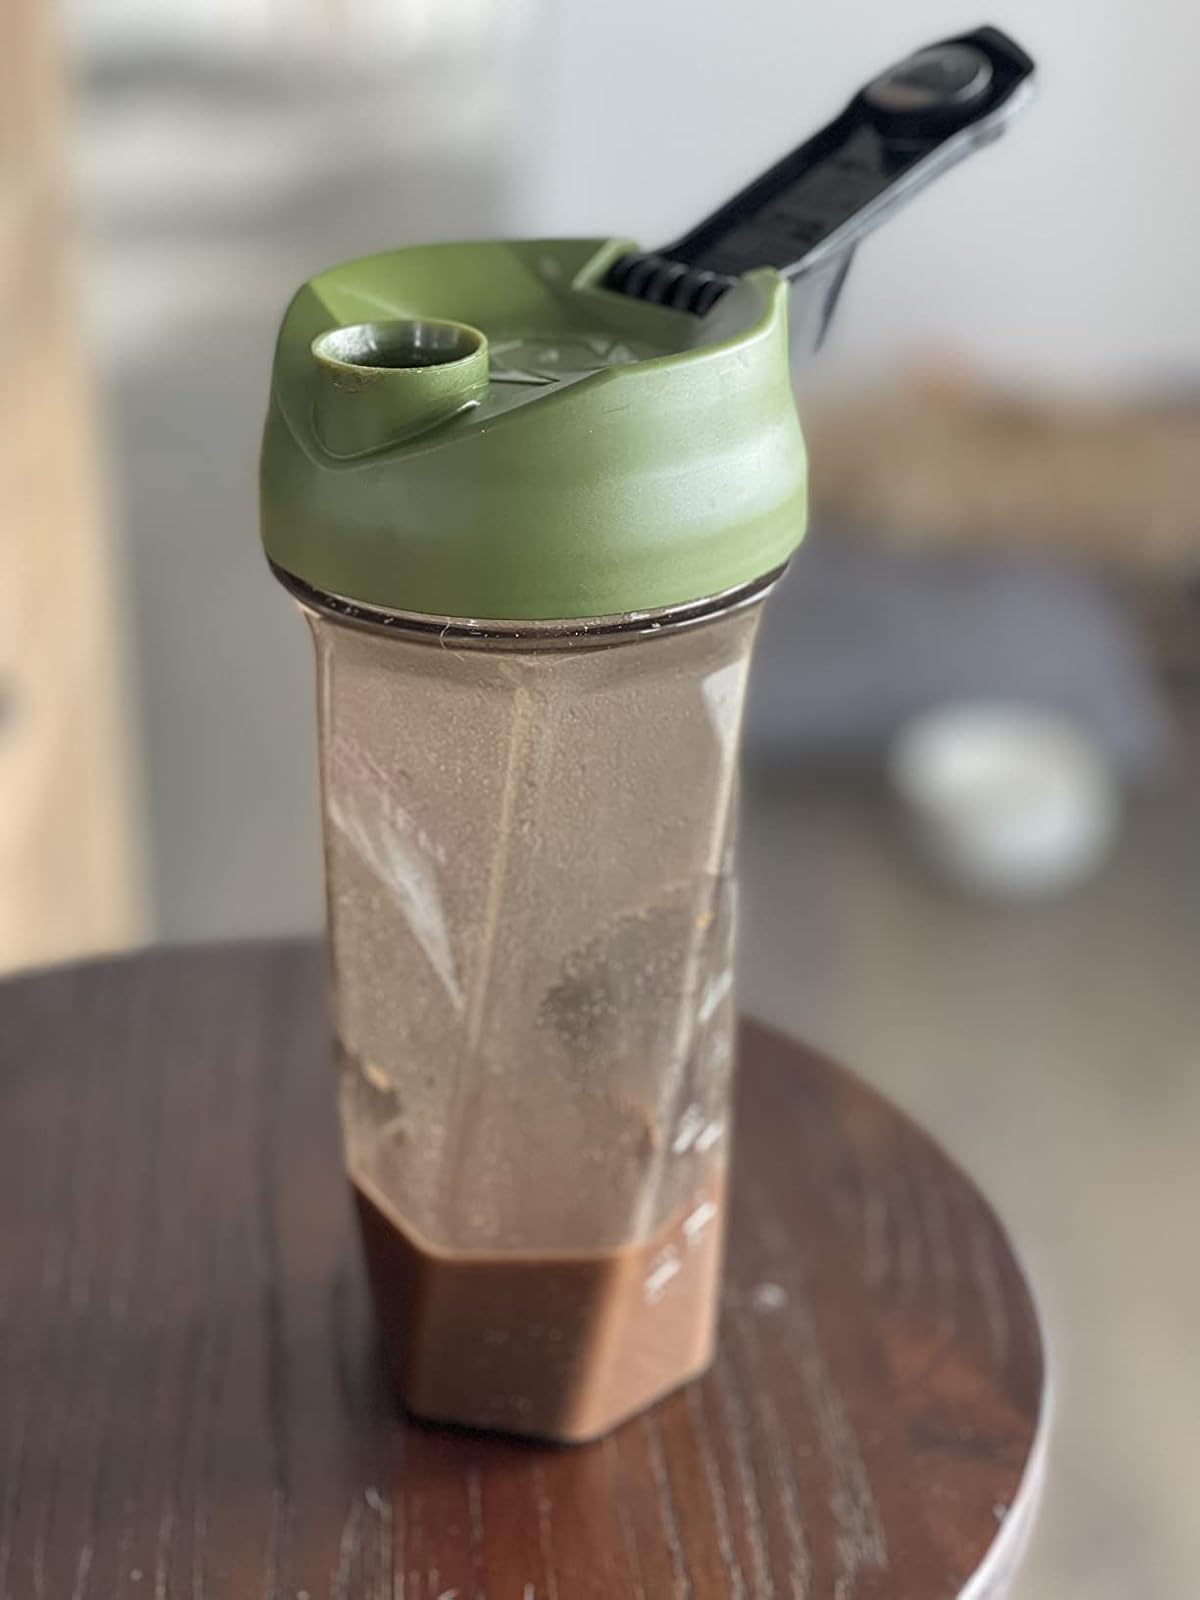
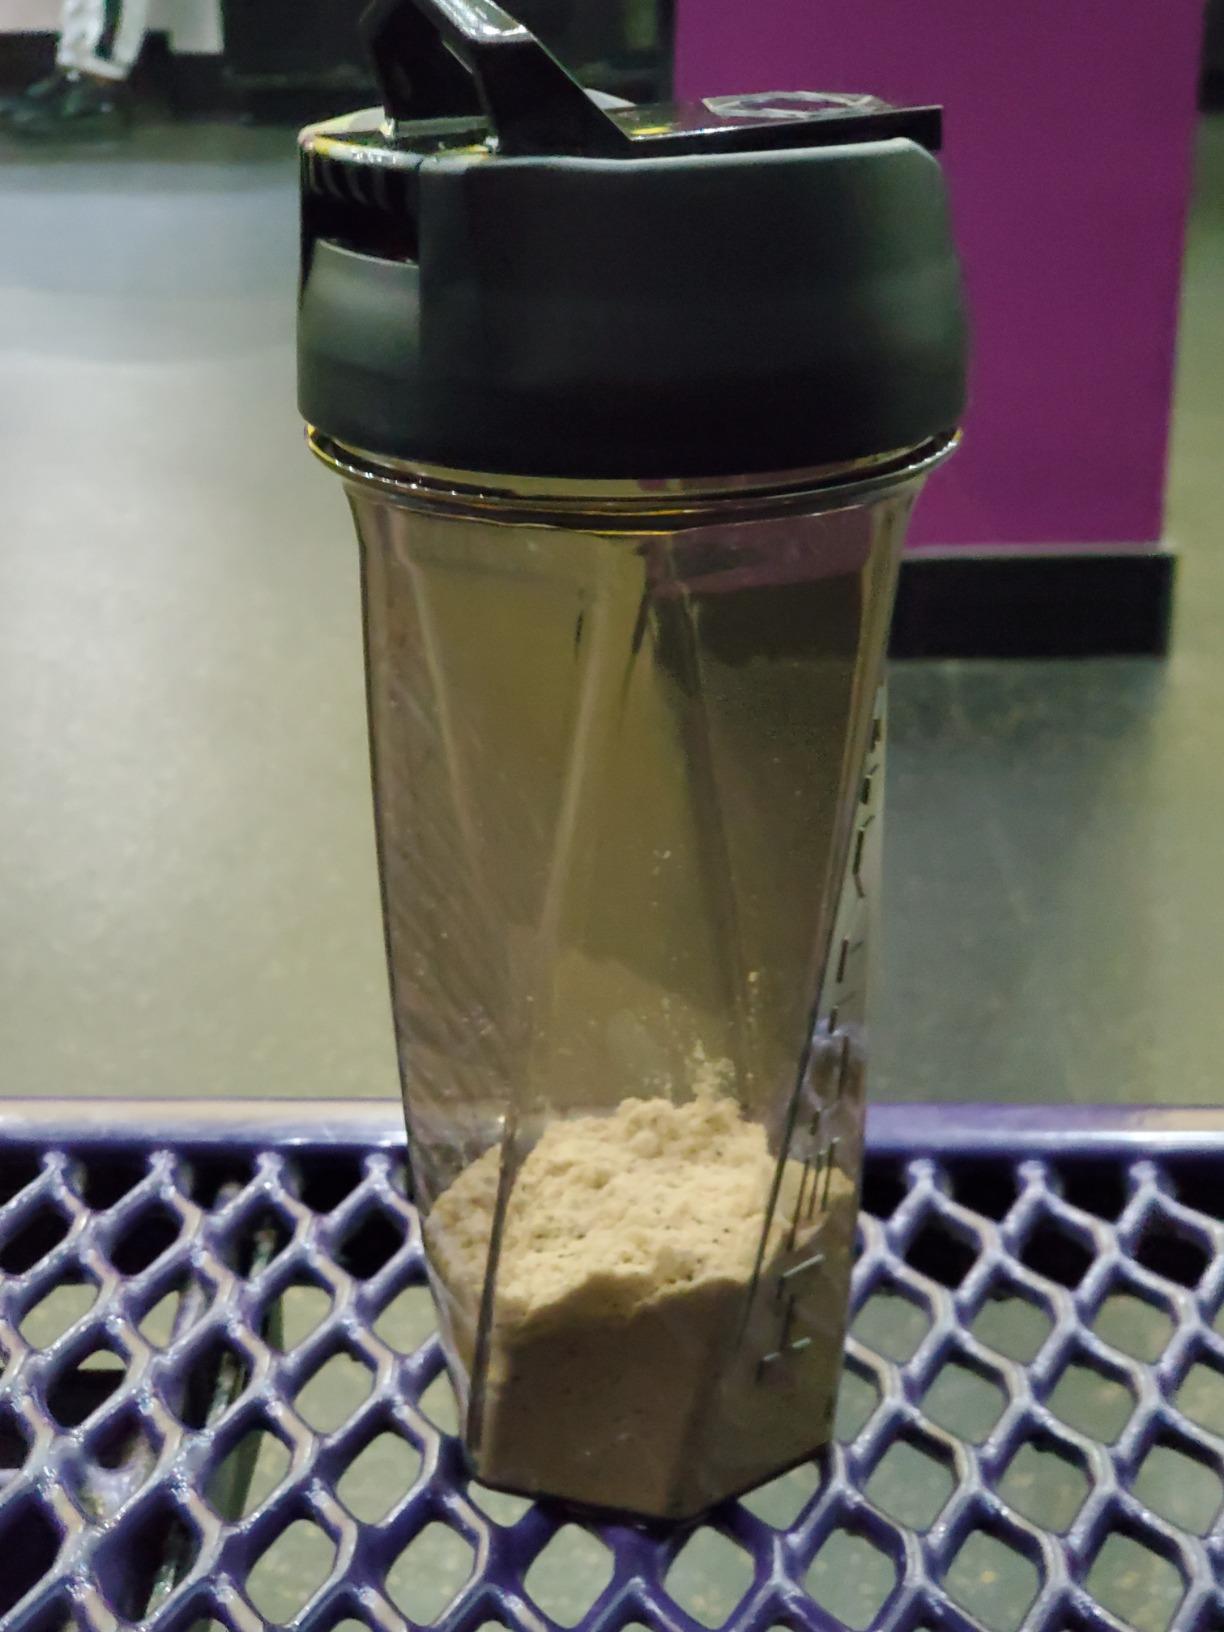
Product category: items_blender
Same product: no